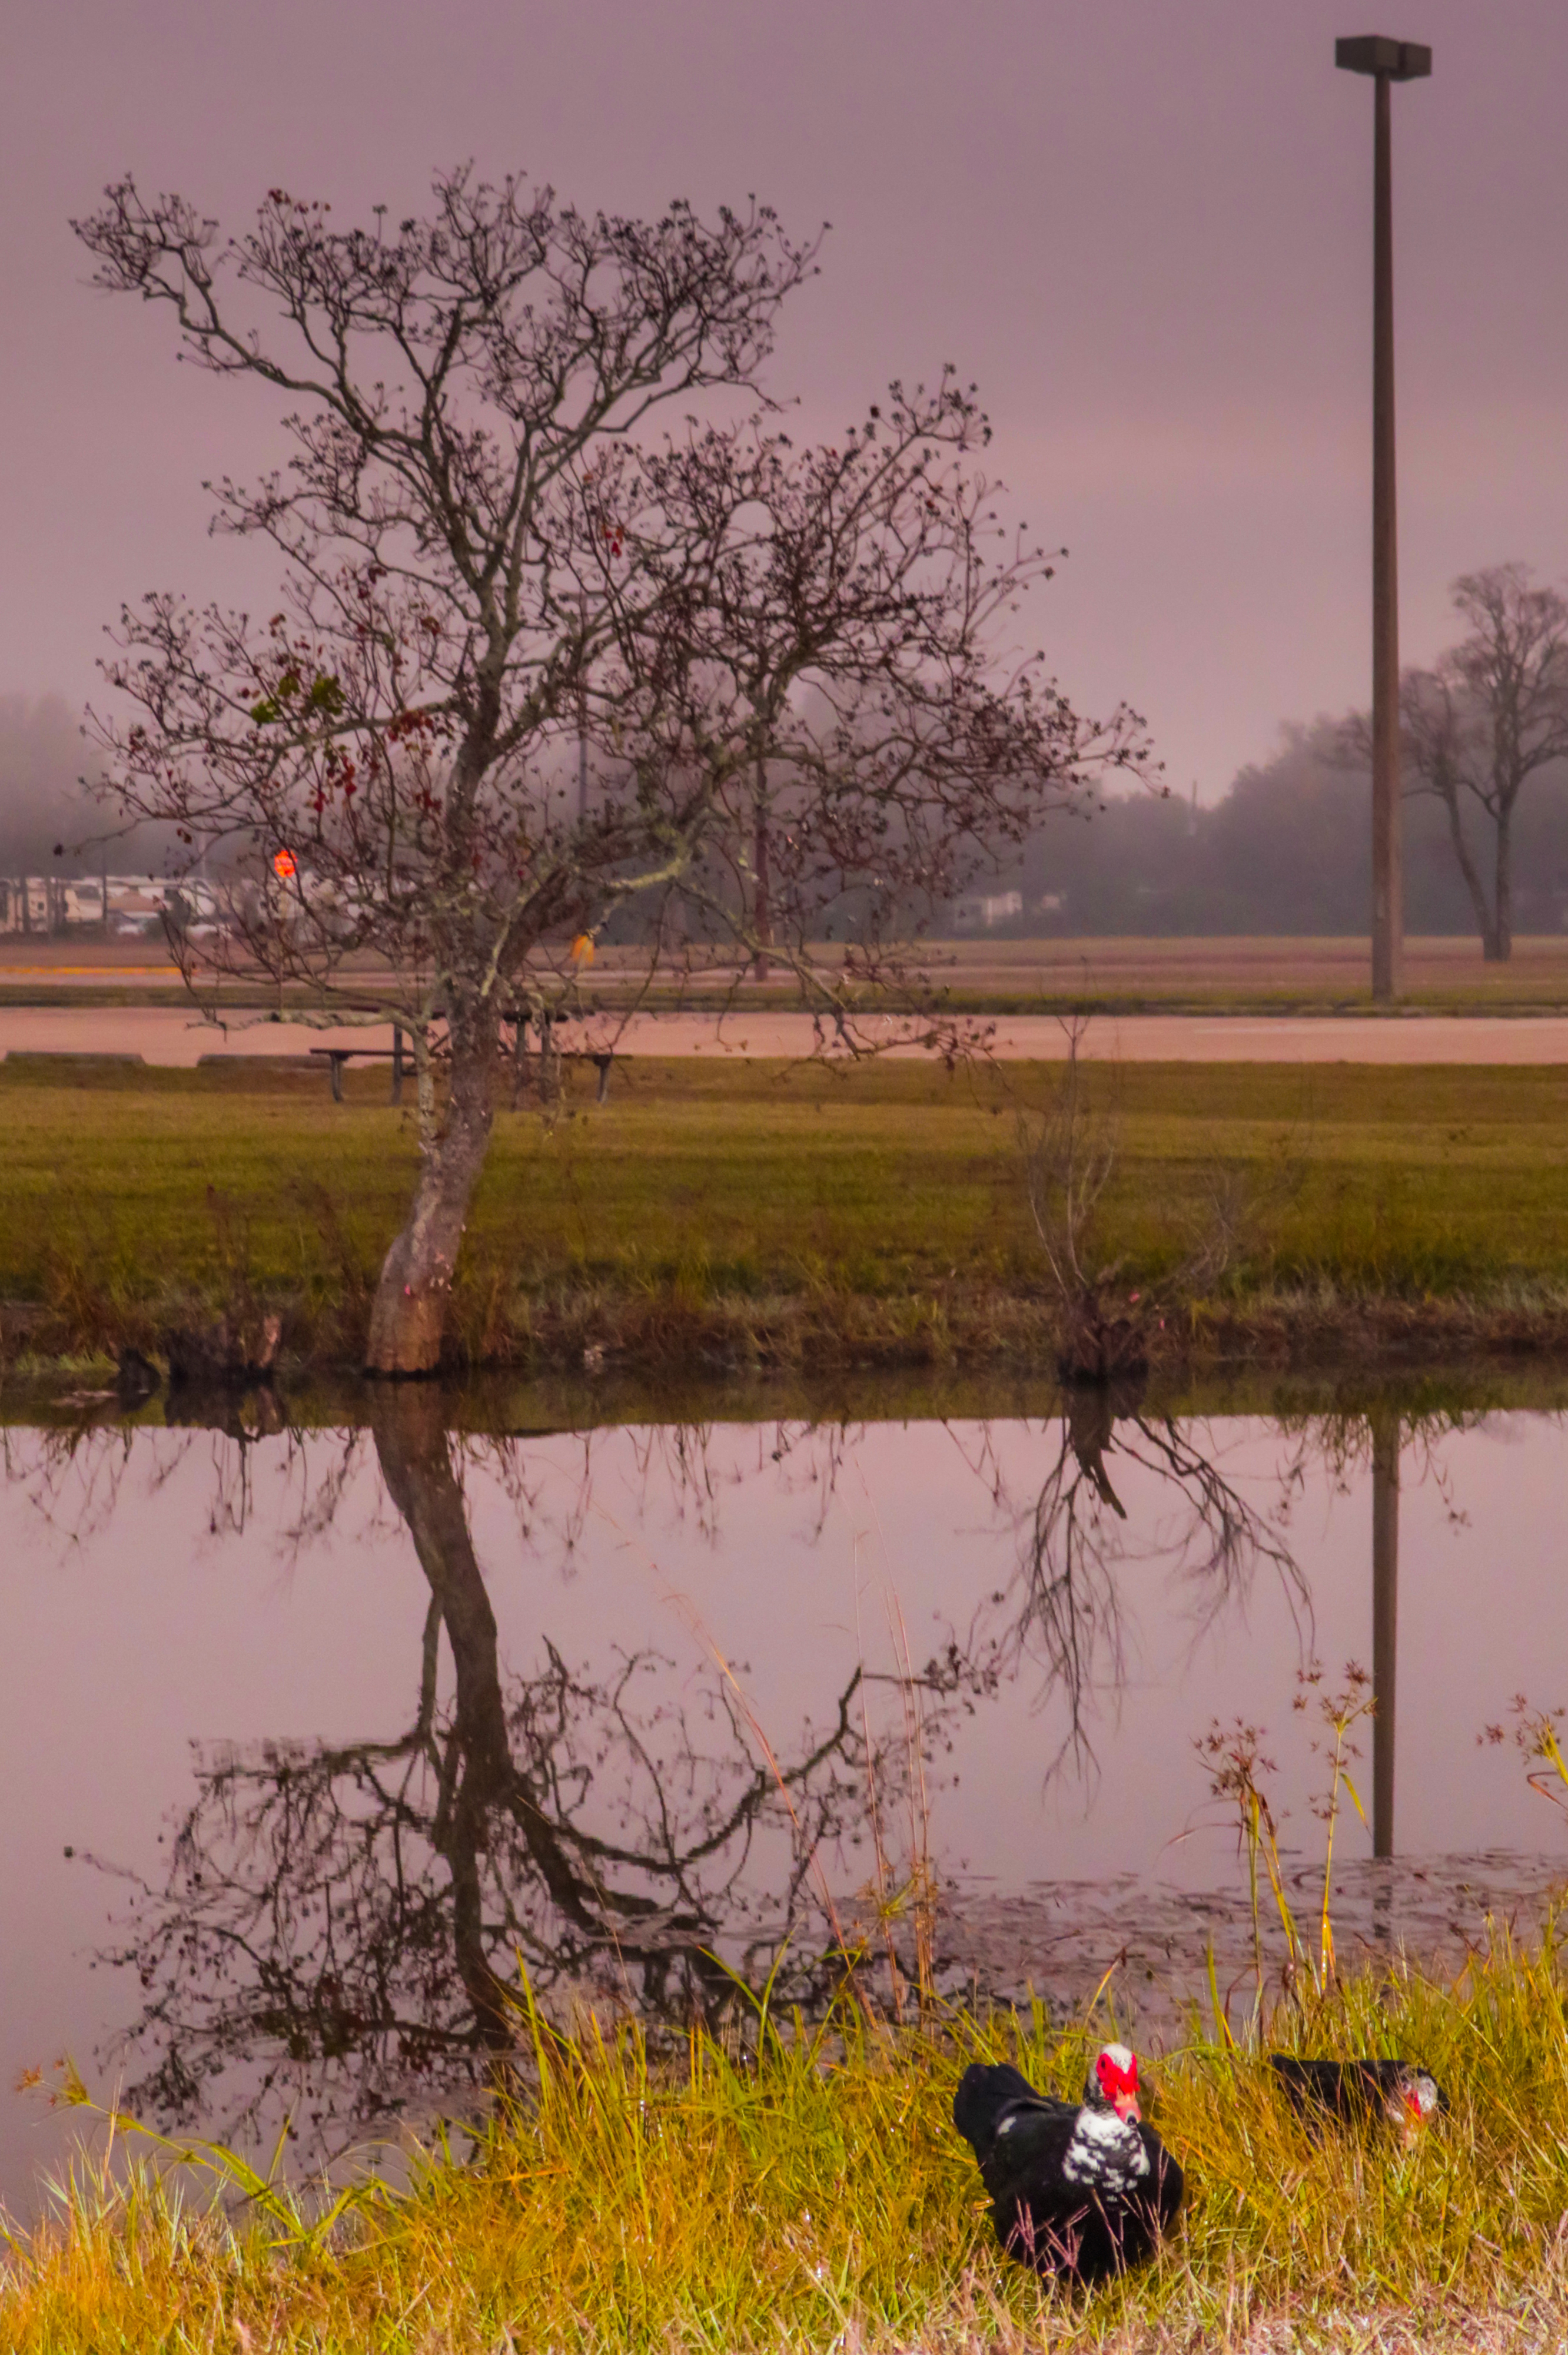
sunrise, trees, fog, canon XC10, reflection, water, nature, tree, sky, woody plant, field, wetland, leaf, morning, branch, plant, bank, grass, spring, landscape, rural area, meadow, sunlight, evening, marsh, floodplain, grass family, prairie, river, fen, cloud, polder, pond, pasture, plain